Pancor Jackhammer

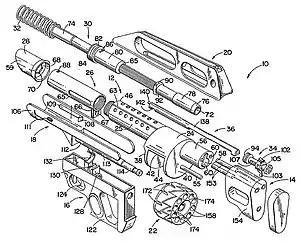
Components of the Jackhammer machine shotgun

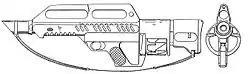
1987 patent drawing of the Jackhammer fully automatic shotgun

Though unconventional, the Jackhammer can best be described as a gas-operated revolver. Many parts were constructed of Rynite polymer to reduce weight. Layout was of a bullpup configuration with a 10-round revolving cylinder that fired conventional, 12-gauge shells. The cylinder's method of rotation was very similar to the Webley–Fosbery Automatic Revolver, an operating rod being used to rotate the cylinder, although gas-operated as opposed to the recoil operation of the Webley-Fosbery.